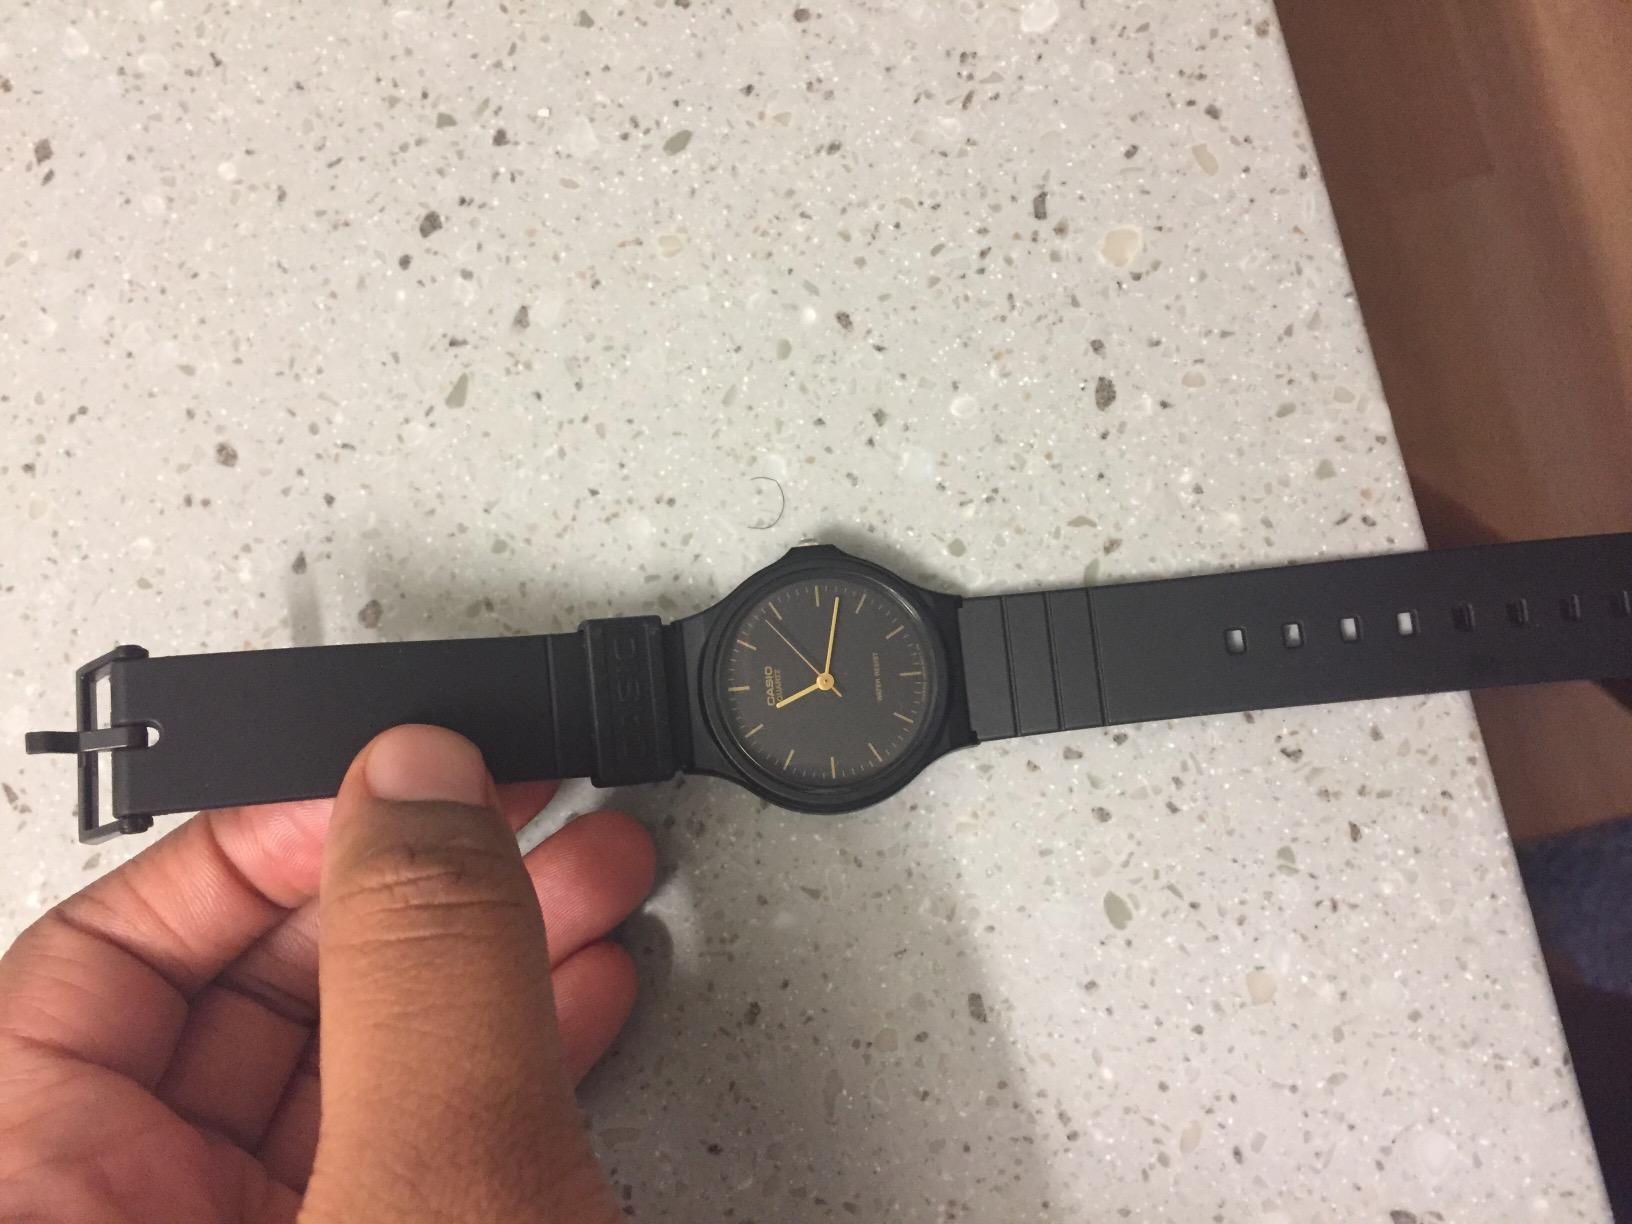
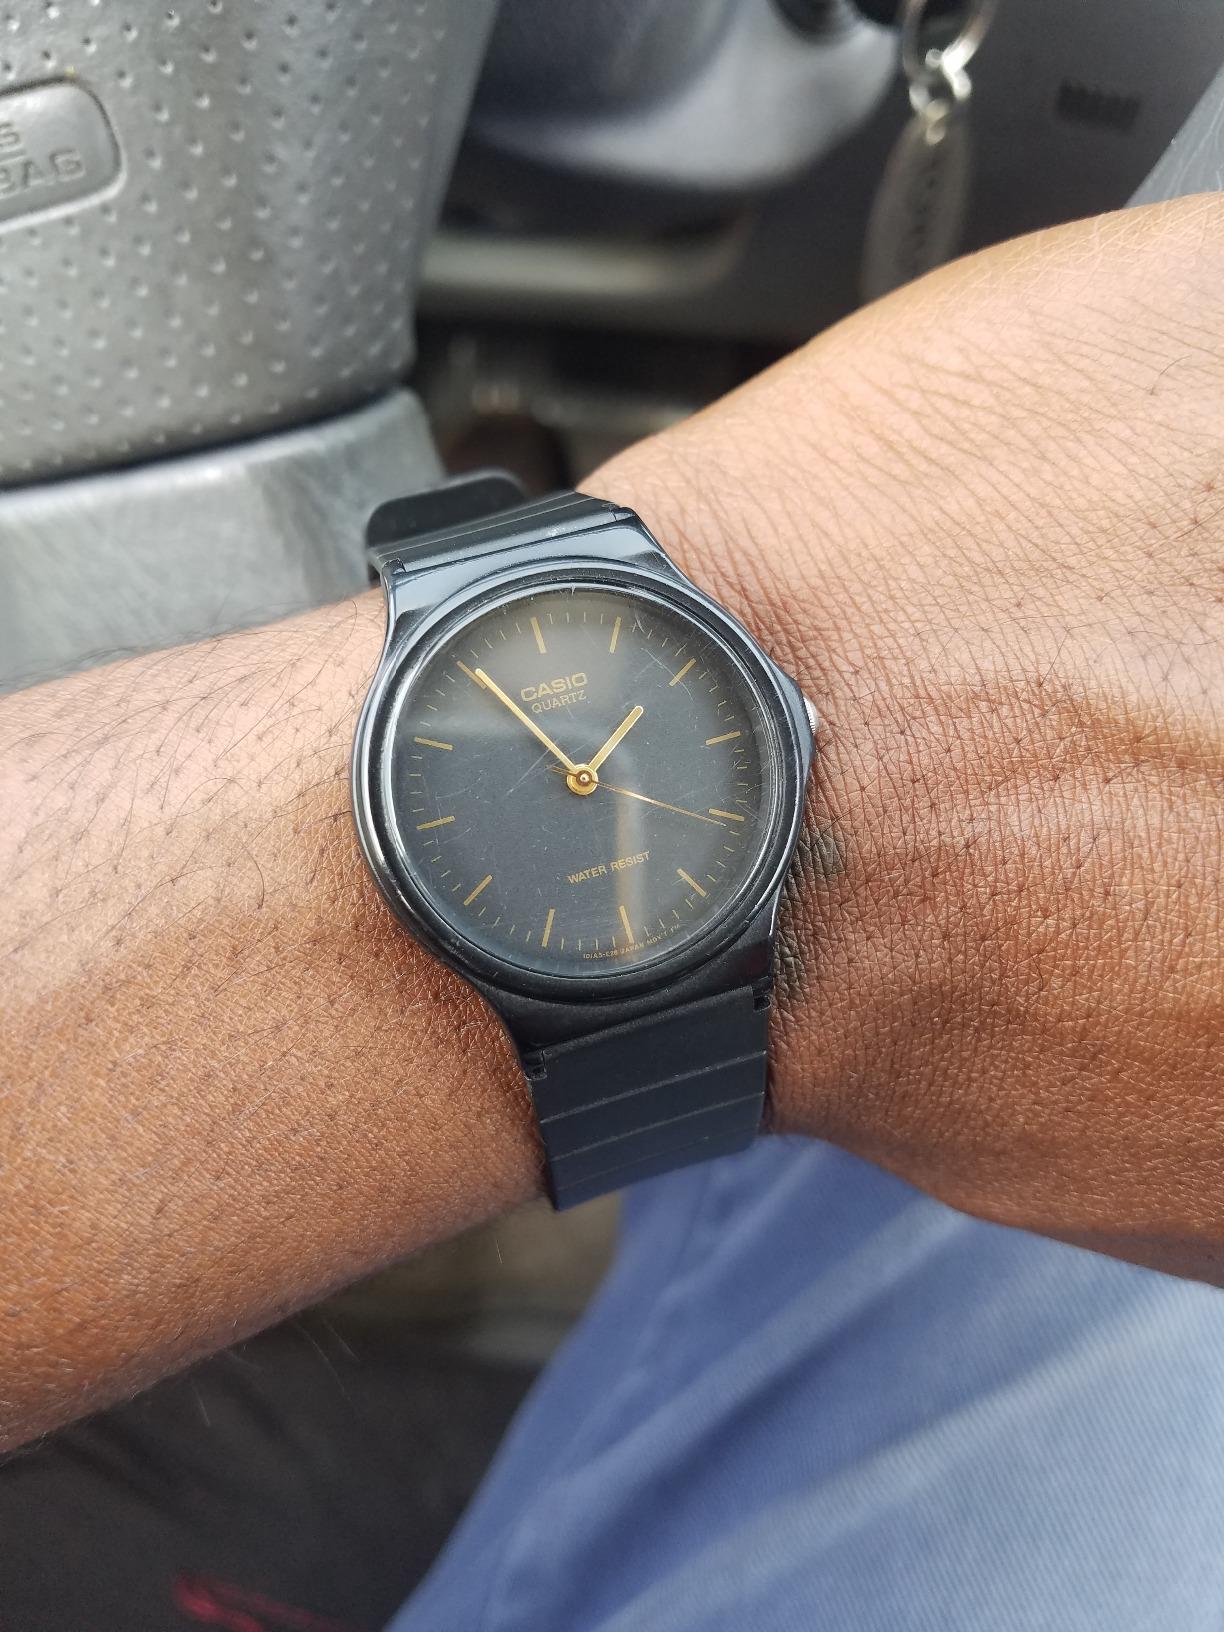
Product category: accessories_watch
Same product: yes